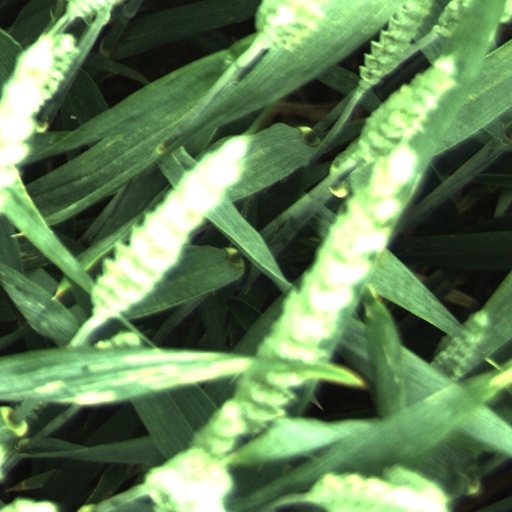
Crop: wheat